RAF Bomber Command Memorial

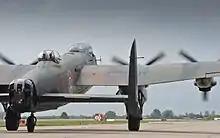
Avro Lancaster PA474 carrying 800,000 poppies, taking off from RAF Coningsby on 28 June 2012 for the opening ceremony

The inside face of the architrave to the rear of the statues carries the inscription: